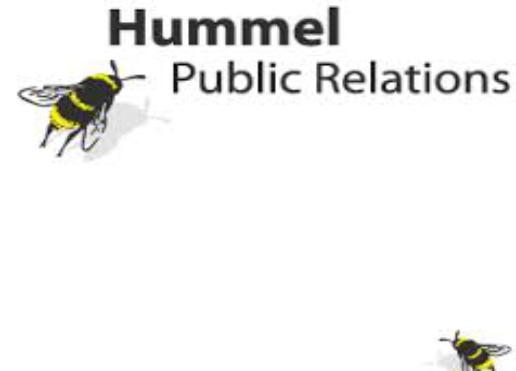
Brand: Hummel-1
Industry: Clothes